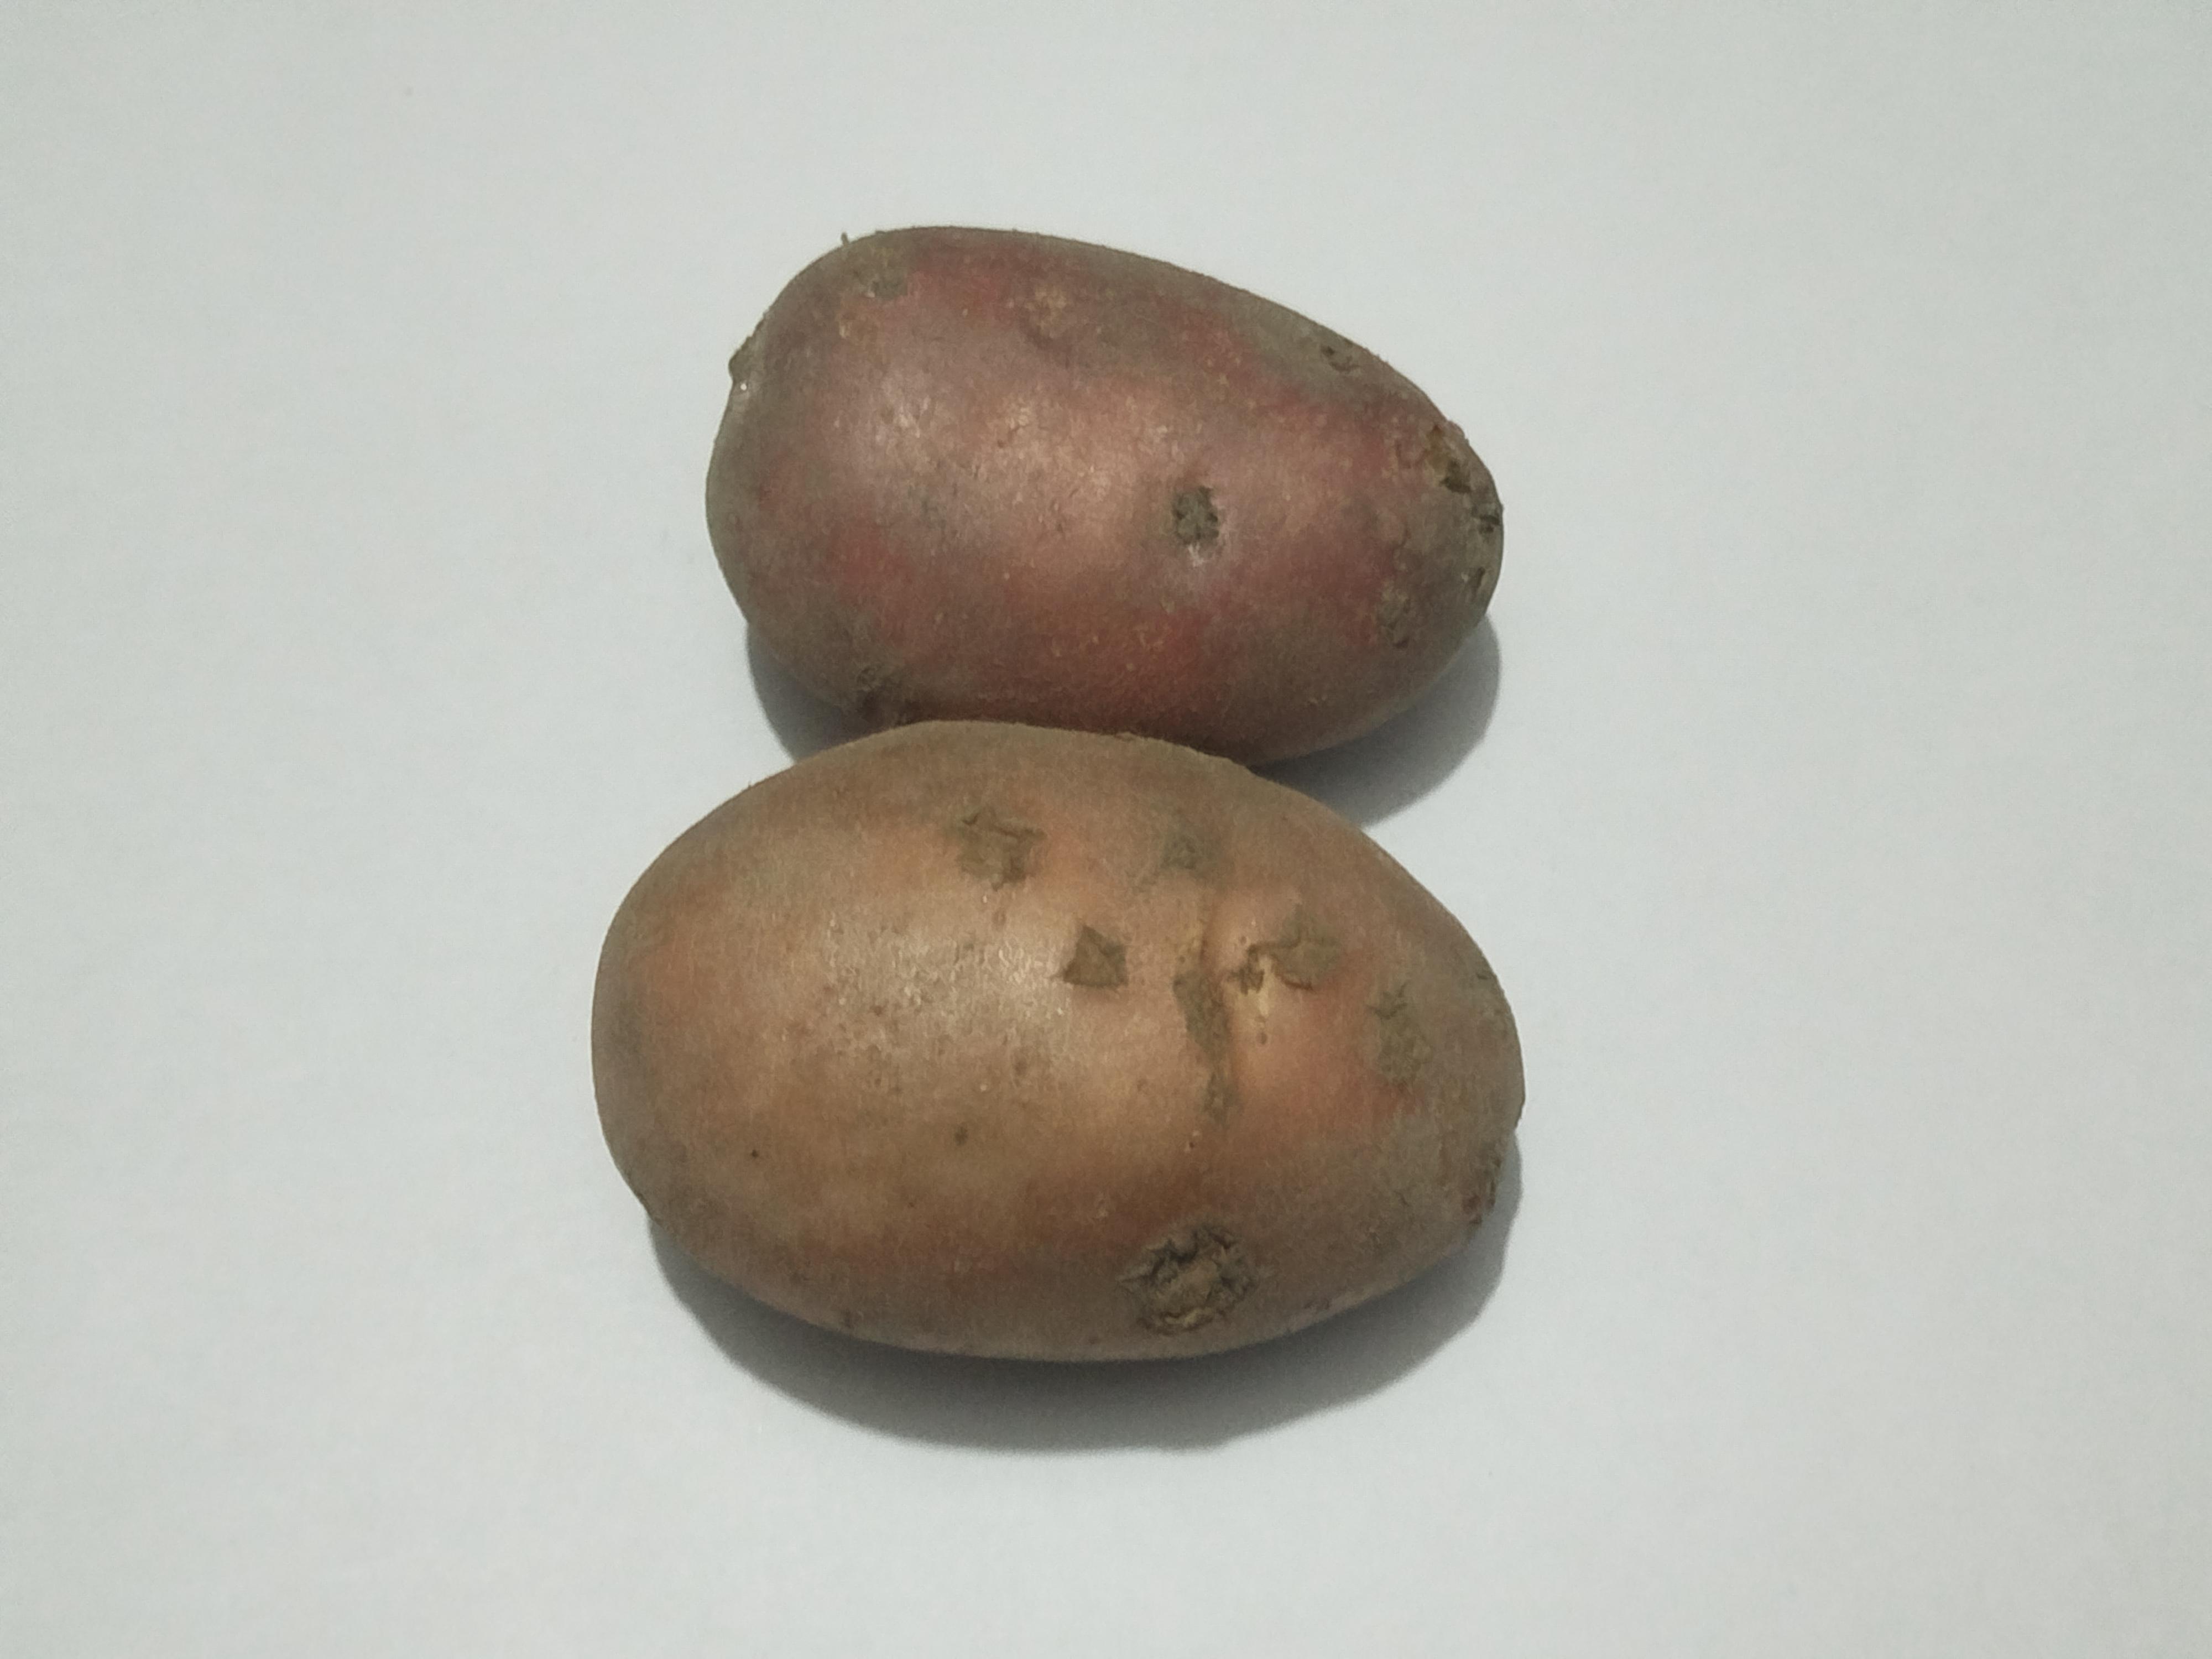
Label: Potato